Battle of Coral–Balmoral

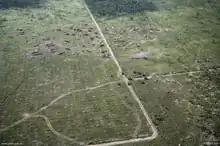
Aerial photo of a large open area bordered by thick vegetation. A road runs from top to bottom through the middle of the position while a range of field defences, earthworks and armoured vehicles are evident. Smoke is rising from the position.

Command posts were dug in and weapons pits and shell scrapes were commenced, yet many were not completed to any depth due to a lack of time, while a heavy rainfall started at 18:00 and soon filled the pits with water anyway. No claymore mines or barbed wire were laid out either, as the wire had not yet arrived, while lack of materials also prevented the construction of overhead protection. M60 machine-guns were placed out around the perimeter, but there was no time to test fire them or to properly tie in their arcs of fire. Meanwhile, 90 mm M67 recoilless rifles (RCLs) from the 1 RAR Anti-Tank Platoon armed with high-explosive anti-tank (HEAT) and anti-personnel flechette ammunition were sited to support the forward machine-guns. Due to their prior experiences fighting the VC in Phước Tuy Province, the Australians were not overly alarmed despite the defences at FSB Coral suffering due to the hasty deployment and, although the recent fighting involving the US 1st Division only to the west may have been added cause for concern, its extent was unknown to the Australians at the time. Expecting the PAVN/VC to be operating in small groups while trying to avoid battle as they had done during the last three weeks, there was little thought of a major threat to the FSB. Commencing night routine, sentries were posted while the rest of the Australians stood down to get some sleep.